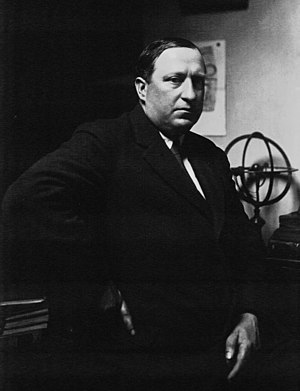
André Derain
André Derain var en fransk maler, der regnes blandt ophavsmændende til stilen fauvisme.